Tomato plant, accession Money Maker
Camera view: bottom (45 deg); turntable rotation: 0 degrees
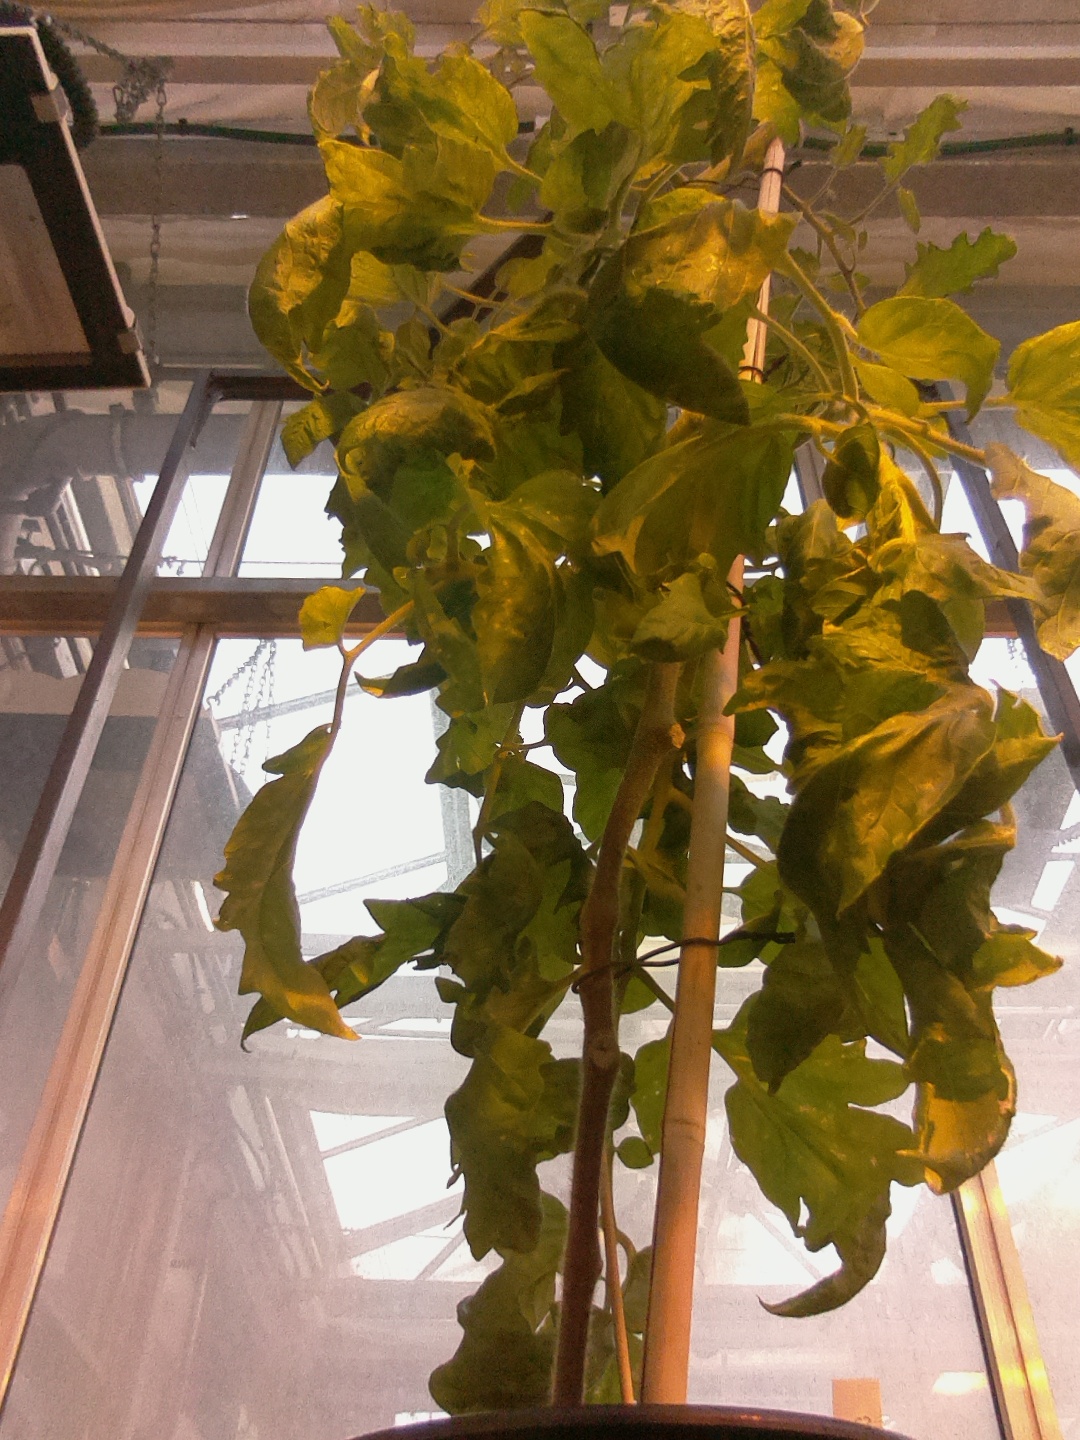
BBCH growth stage 79: 90% -100% of final fruit size